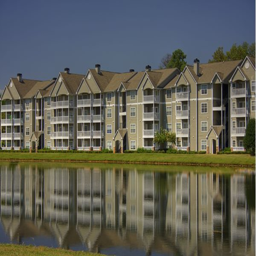
apartments overlooking the beautiful - acre lake at apartments